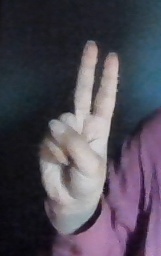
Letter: taa